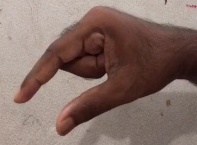
ASL sign: Q